Free range

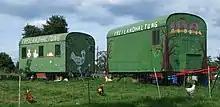
Small-scale free range farming in the Northern Black Forest

If one allows "free range" to include "herding", free range was a typical husbandry method at least until the development of barbed wire and chicken wire. The generally poor understanding of nutrition and diseases before the twentieth century made it difficult to raise many livestock species without giving them access to a varied diet, and the labor of keeping livestock in confinement and carrying all their feed to them was prohibitive except for high-profit animals such as dairy cattle.